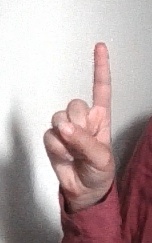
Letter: bb